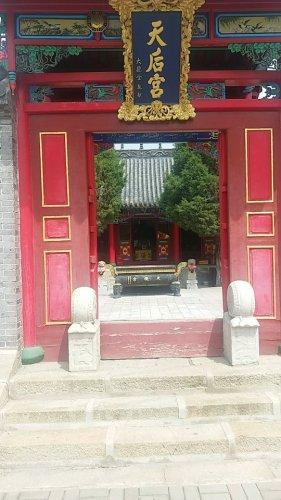
地标名称：天后宫
所在城市：本溪市·桓仁满族自治县